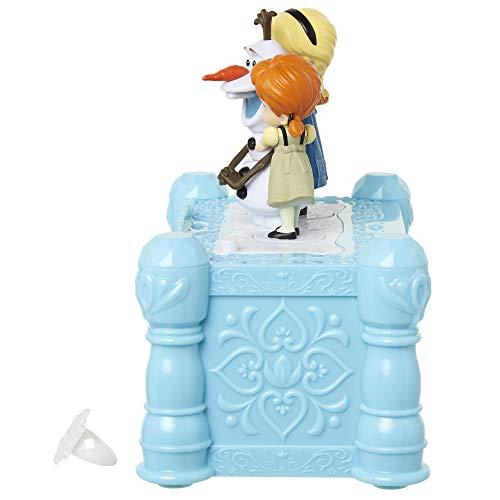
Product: Disney Frozen Musical Jewelry Box with Do You Want to Build A Snowman Song, Watch Anna & Elsa Built Olaf! Snowflake Ring Included! Perfect Birthday, Christmas, Hanukkah Gift - for Girls Ages 3+
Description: Features young Anna and young Elsa building Olaf as "do you want to build a snowman" Plays.
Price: $24.88
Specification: ProductDimensions:8x5x8inches|ItemWeight:1.5pounds|ShippingWeight:1.5pounds(Viewshippingratesandpolicies)|ASIN:B07KXQV4W4|Itemmodelnumber:206862|Manufacturerrecommendedage:36months-6years